Gaza City

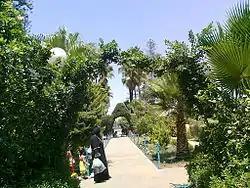
Gaza park, 2012

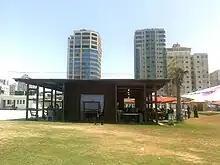

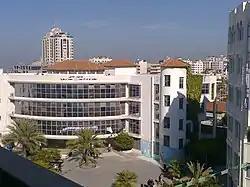
Nehru Library and Cultural Center at Gaza's Al-Azhar University

The major agricultural products are strawberries, citrus, dates, olives, flowers, and various vegetables. Pollution and high demand for water have reduced the productive capacity of farms in the Gaza Strip. Small-scale industries include the production of plastics, construction materials, textiles, furniture, pottery, tiles, copperware, and carpets. Since the Oslo Accords, thousands of residents have been employed in government ministries and security services, UNRWA and international organizations. Minor industries include textiles and food processing. A variety of wares are sold in Gaza's street bazaars, including carpets, pottery, wicker furniture, and cotton clothing. The upscale Gaza Mall opened in July 2010.